Gerard Lake, 1st Viscount Lake

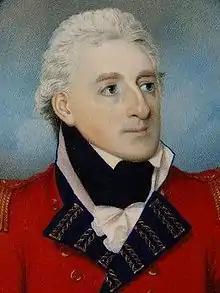

Gerard Lake, 1st Viscount Lake (27 July 1744 – 20 February 1808) was a British general. He commanded British forces during the Irish Rebellion of 1798 and later served as Commander-in-Chief of the military in British India.